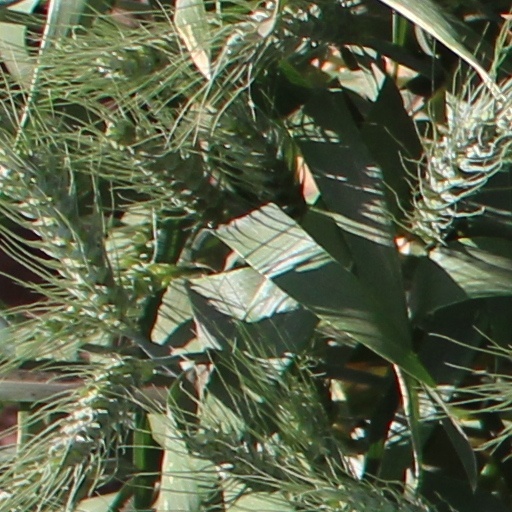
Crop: wheat